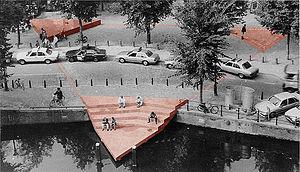
Des monuments à la mémoire des personnes homosexuelles persécutées par le régime nazi ont été érigés dans de nombreux villes et pays depuis la fin de la Seconde Guerre mondiale. D'autres monuments en projets sont à des stade d'avancement divers.
L’Homomonument est un monument mémorial dans le centre d'Amsterdam, capitale des Pays-Bas. Il commémore tous les hommes et femmes qui ont été victimes de persécutions en raison de leur homosexualité.